YolanDa Brown

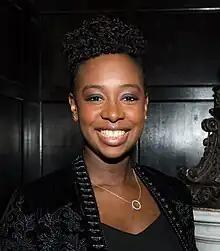
Brown in 2018

Brown's 20 episode BBC series, "YolanDa's Band Jam" began transmission on CBeebies on 26 January 2019. The show consists of Brown inviting star guests to play along with a live audience of children aged five to seven. Brown is a regular guest presenter on BBC Radio 4's programme "Loose Ends" with Clive Anderson She also presented a documentary on Williams Syndrome for the station.